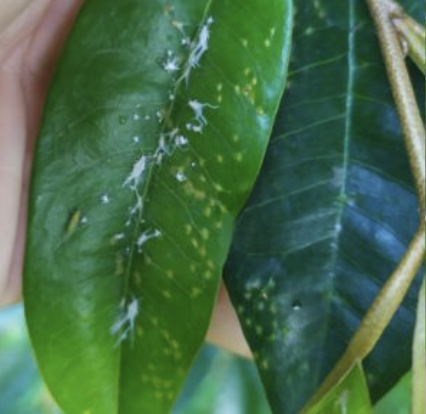
Label: mealybug_infestation